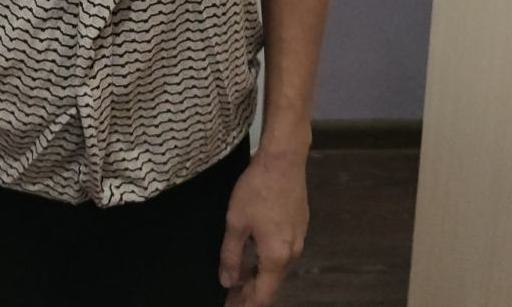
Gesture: no_gesture